Girolamo Parabosco

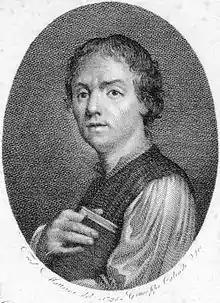
Girolamo Parabosco

Girolamo Parabosco (c. 1524 – April 21, 1557) was an Italian writer, composer, organist, and poet of the Renaissance.